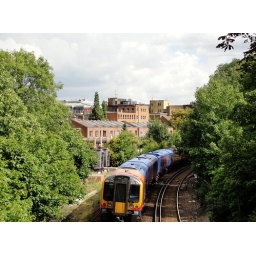
Taken near the main car park at Richmond Green (The train is going away from the camera)